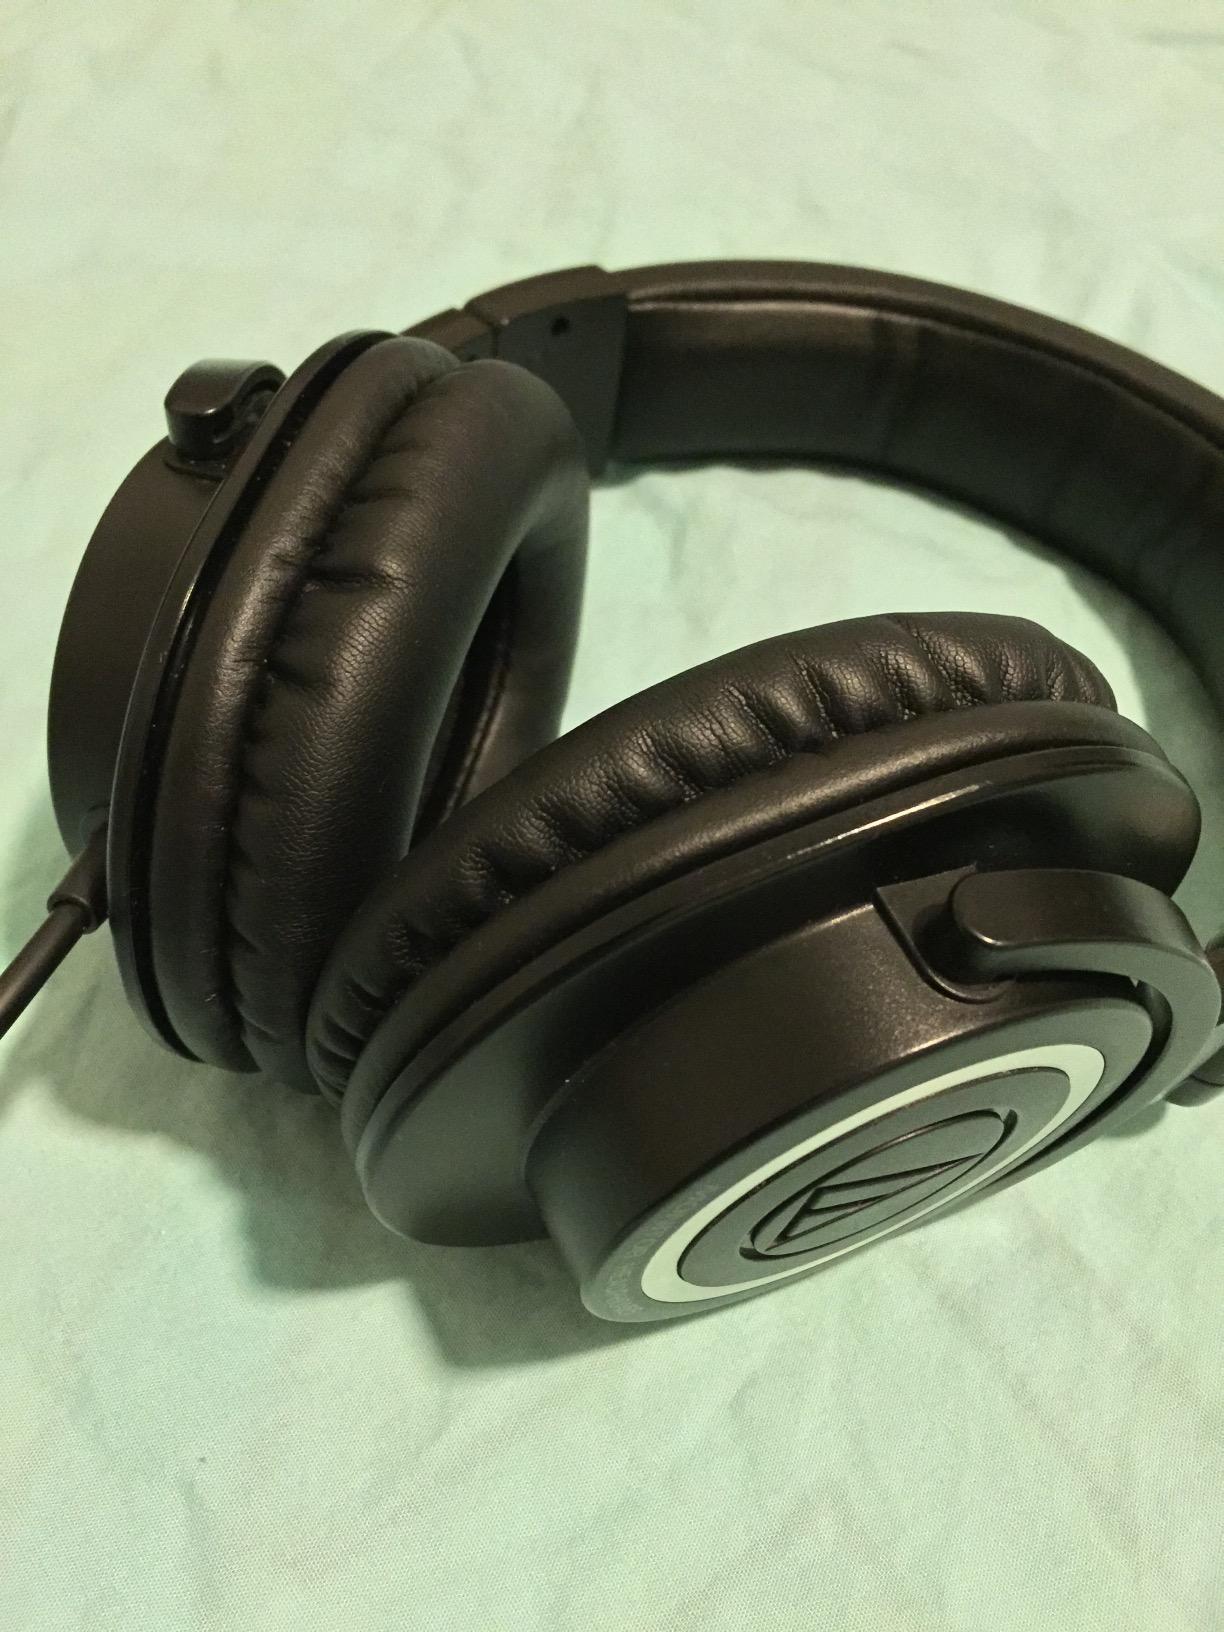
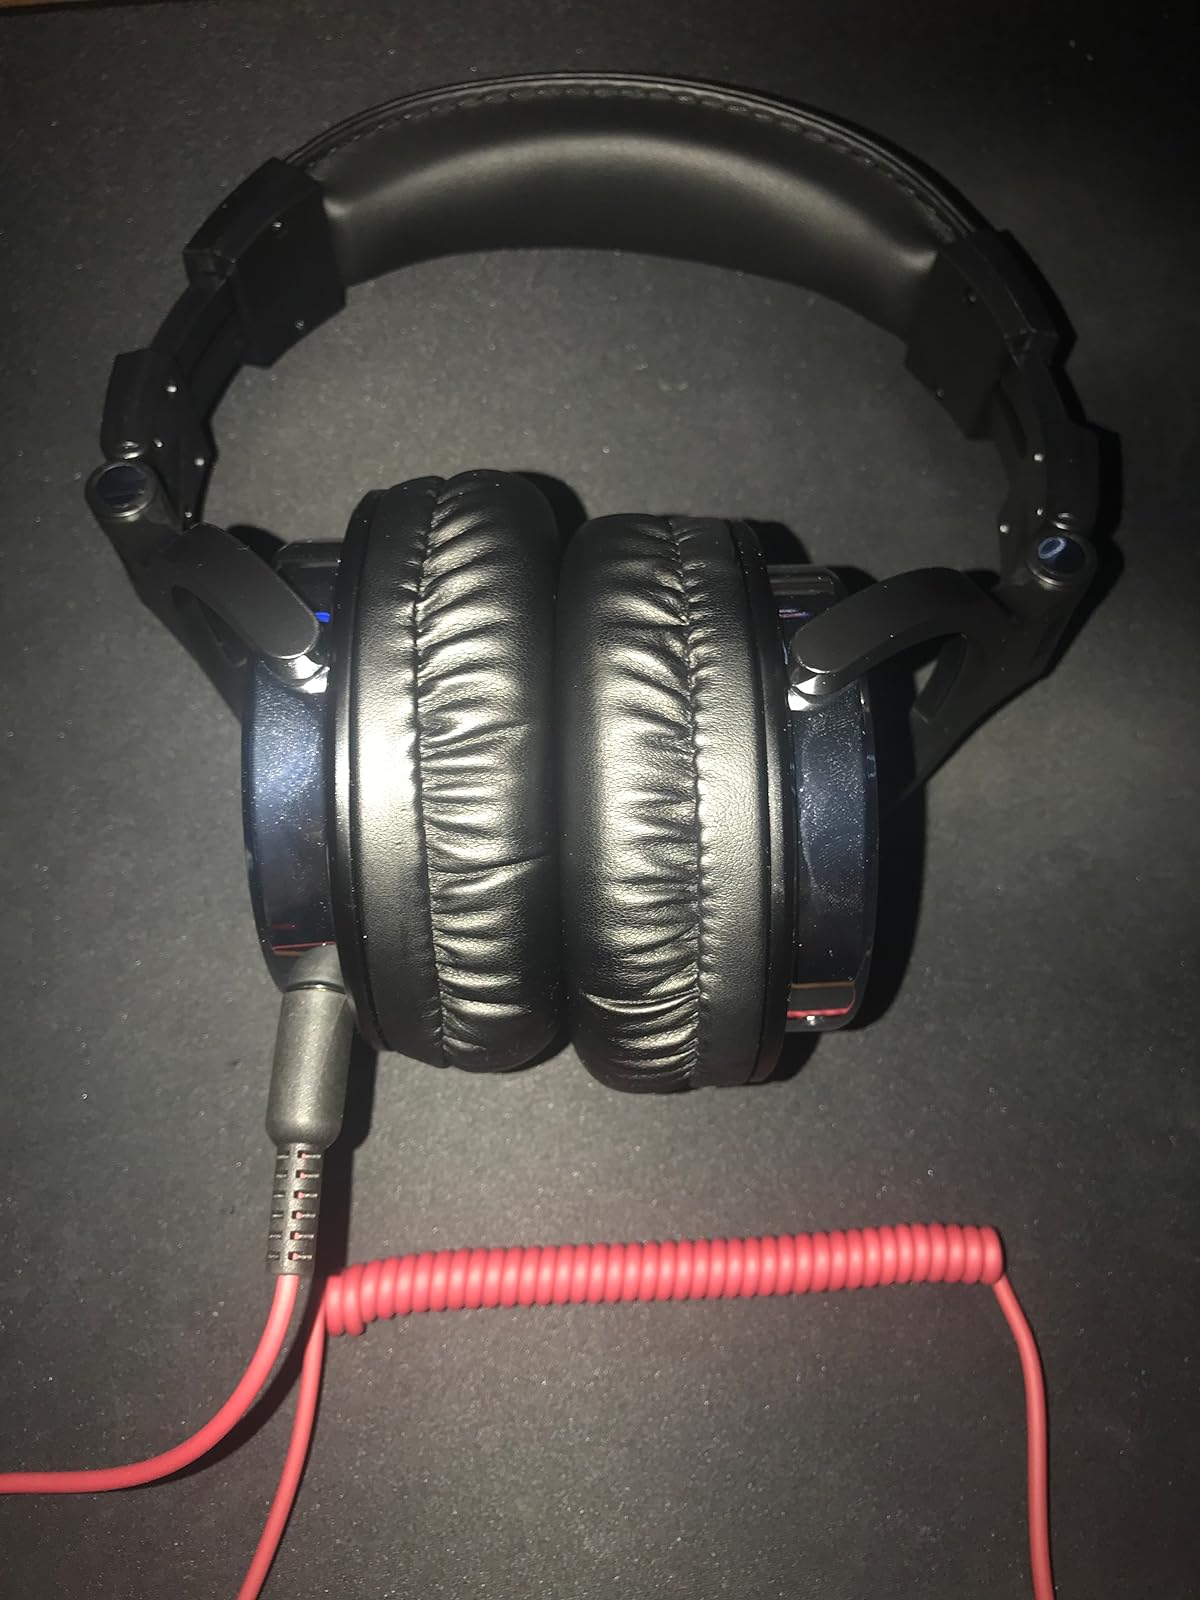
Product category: headphones
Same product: no